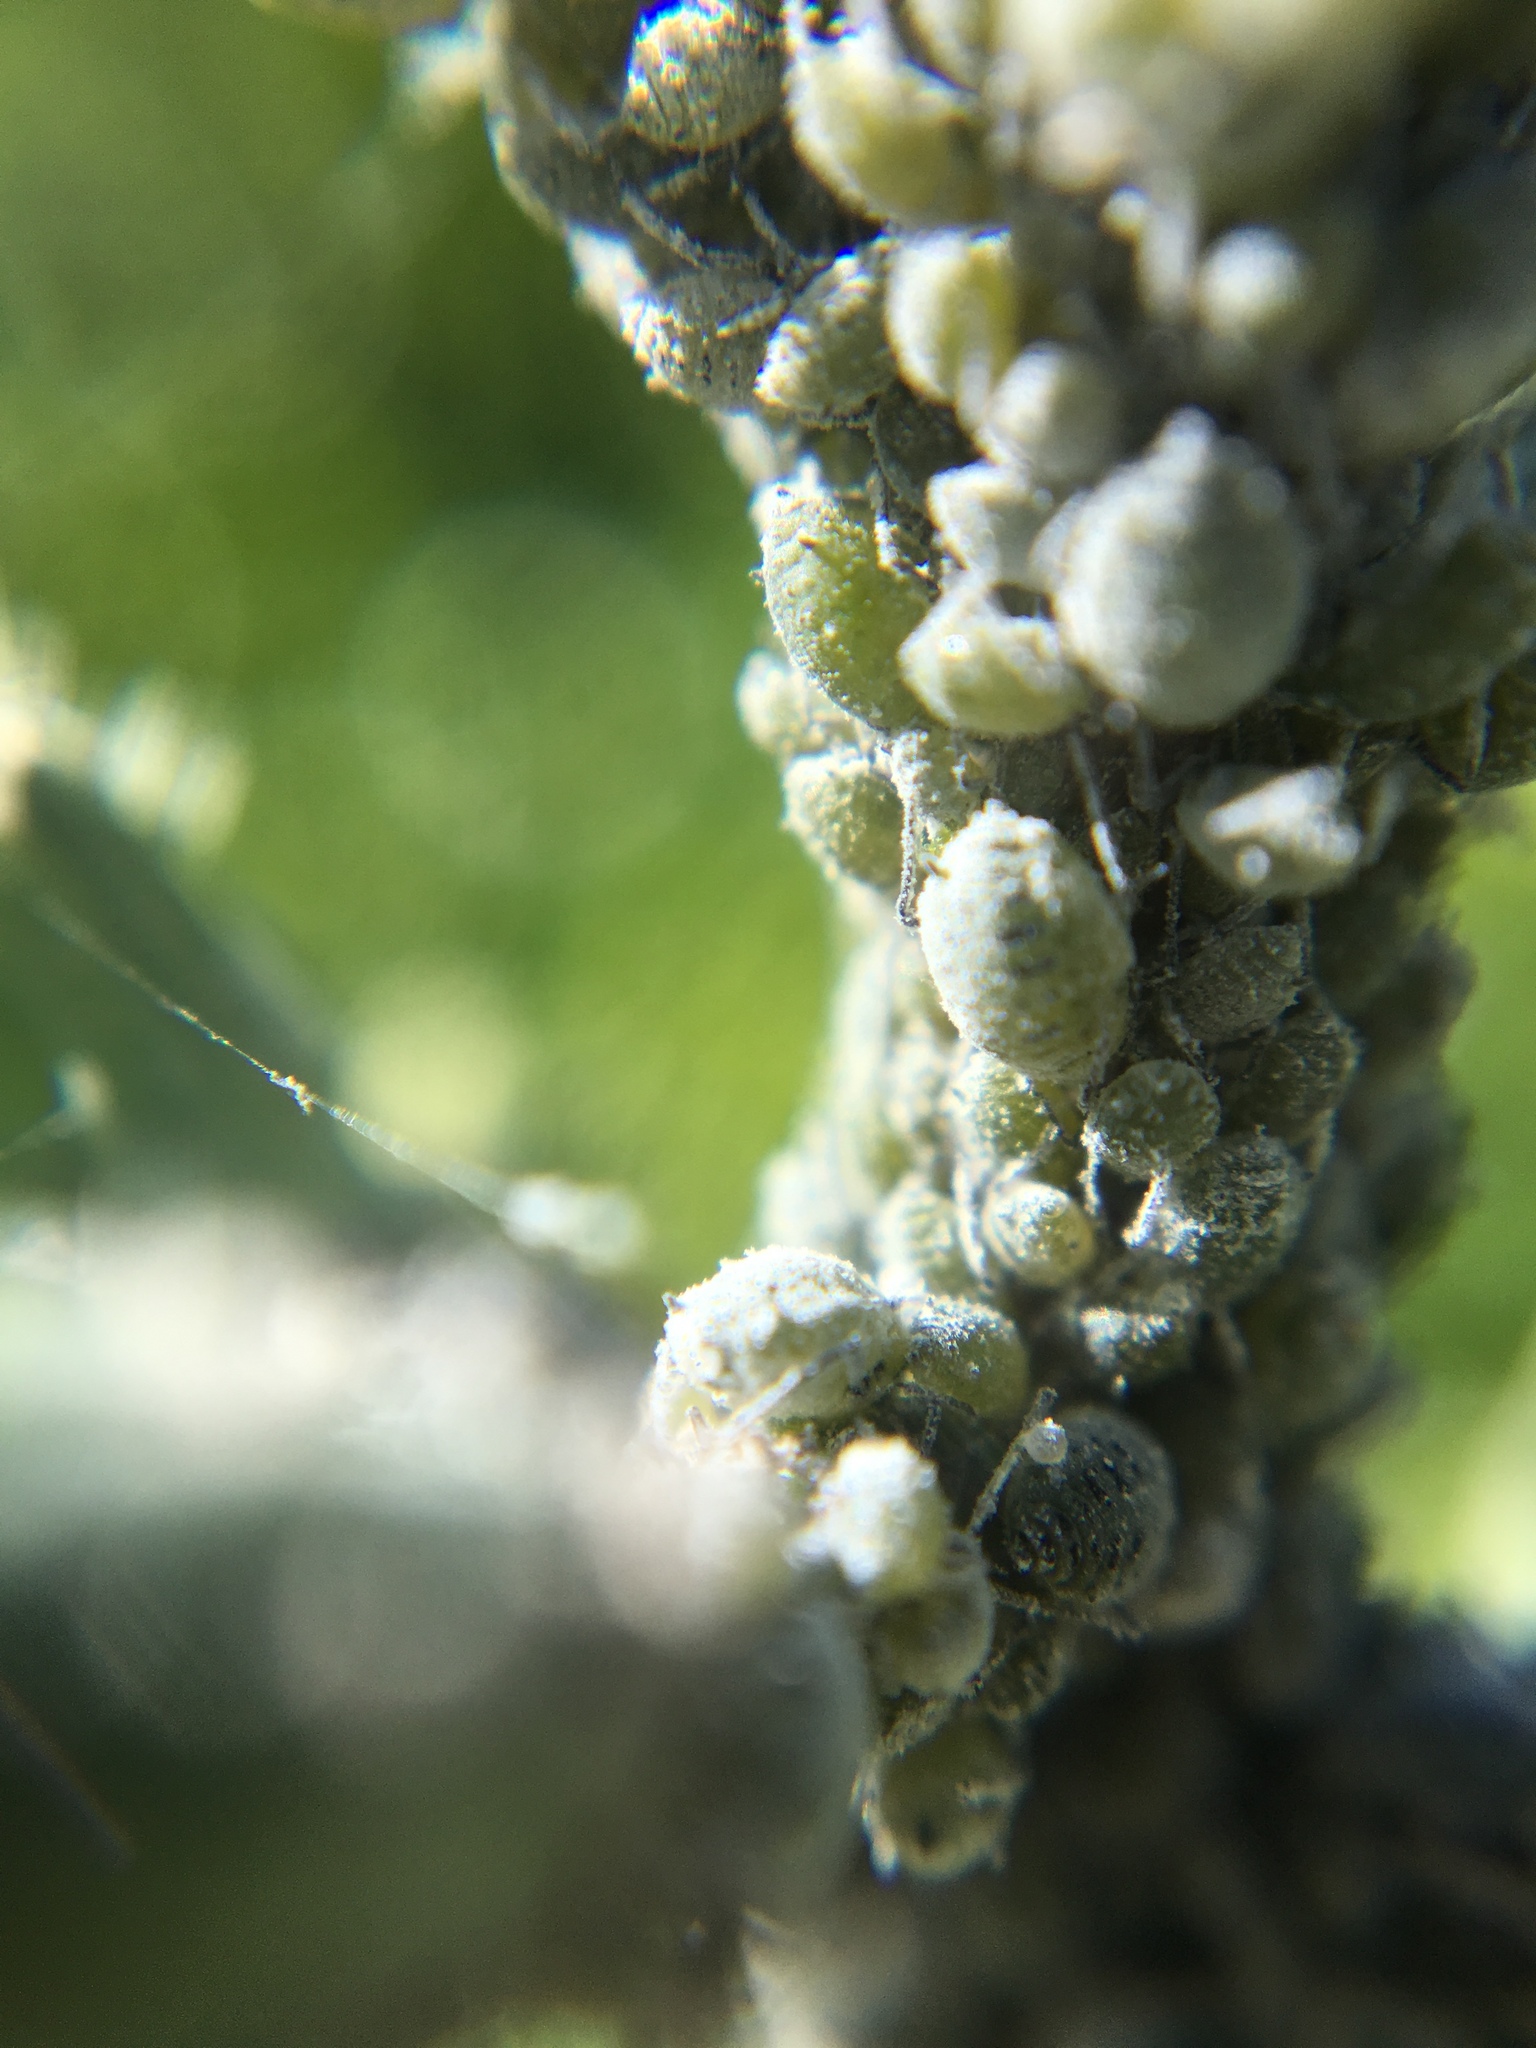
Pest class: cabbage_aphid